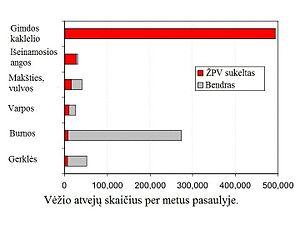
Ce diagramme montre la quantité de cas de cancer par an et quel pourcentage des cas est causée par le virus du papillome humain